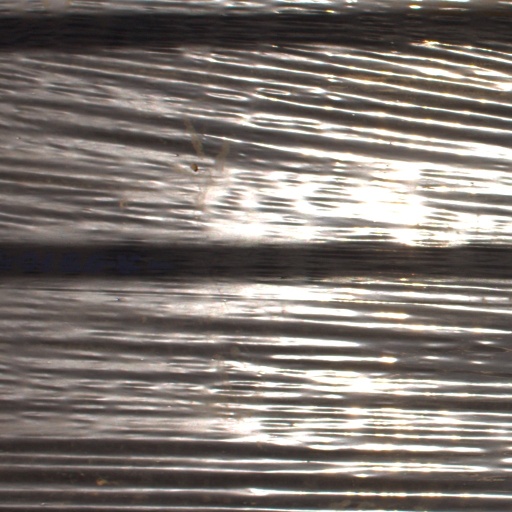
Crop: Jerusalem artichoke